Apex predator

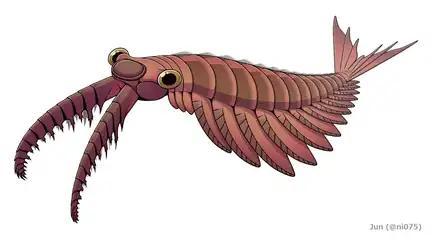
"Anomalocaris" was an apex predator in the Cambrian seas.

Ecologists have debated whether humans are apex predators. For instance, Sylvain Bonhommeau and colleagues argued in 2013 that across the global food web, a fractional human trophic level (HTL) can be calculated as the mean trophic level of every species in the human diet, weighted by the proportion that that species forms in the diet. This analysis gives an average HTL of 2.21, varying between 2.04 (for Burundi, with a 96.7% plant-based diet) and 2.57 (for Iceland, with 50% meat and fish, 50% plants). These values are comparable to those of non-apex predators such as the anchovy or pig.